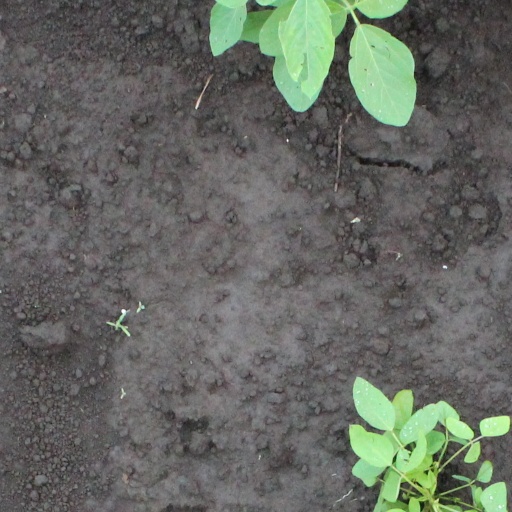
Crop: soybean